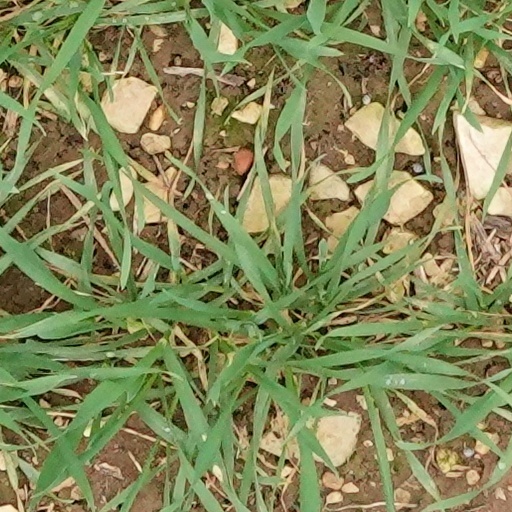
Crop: wheat